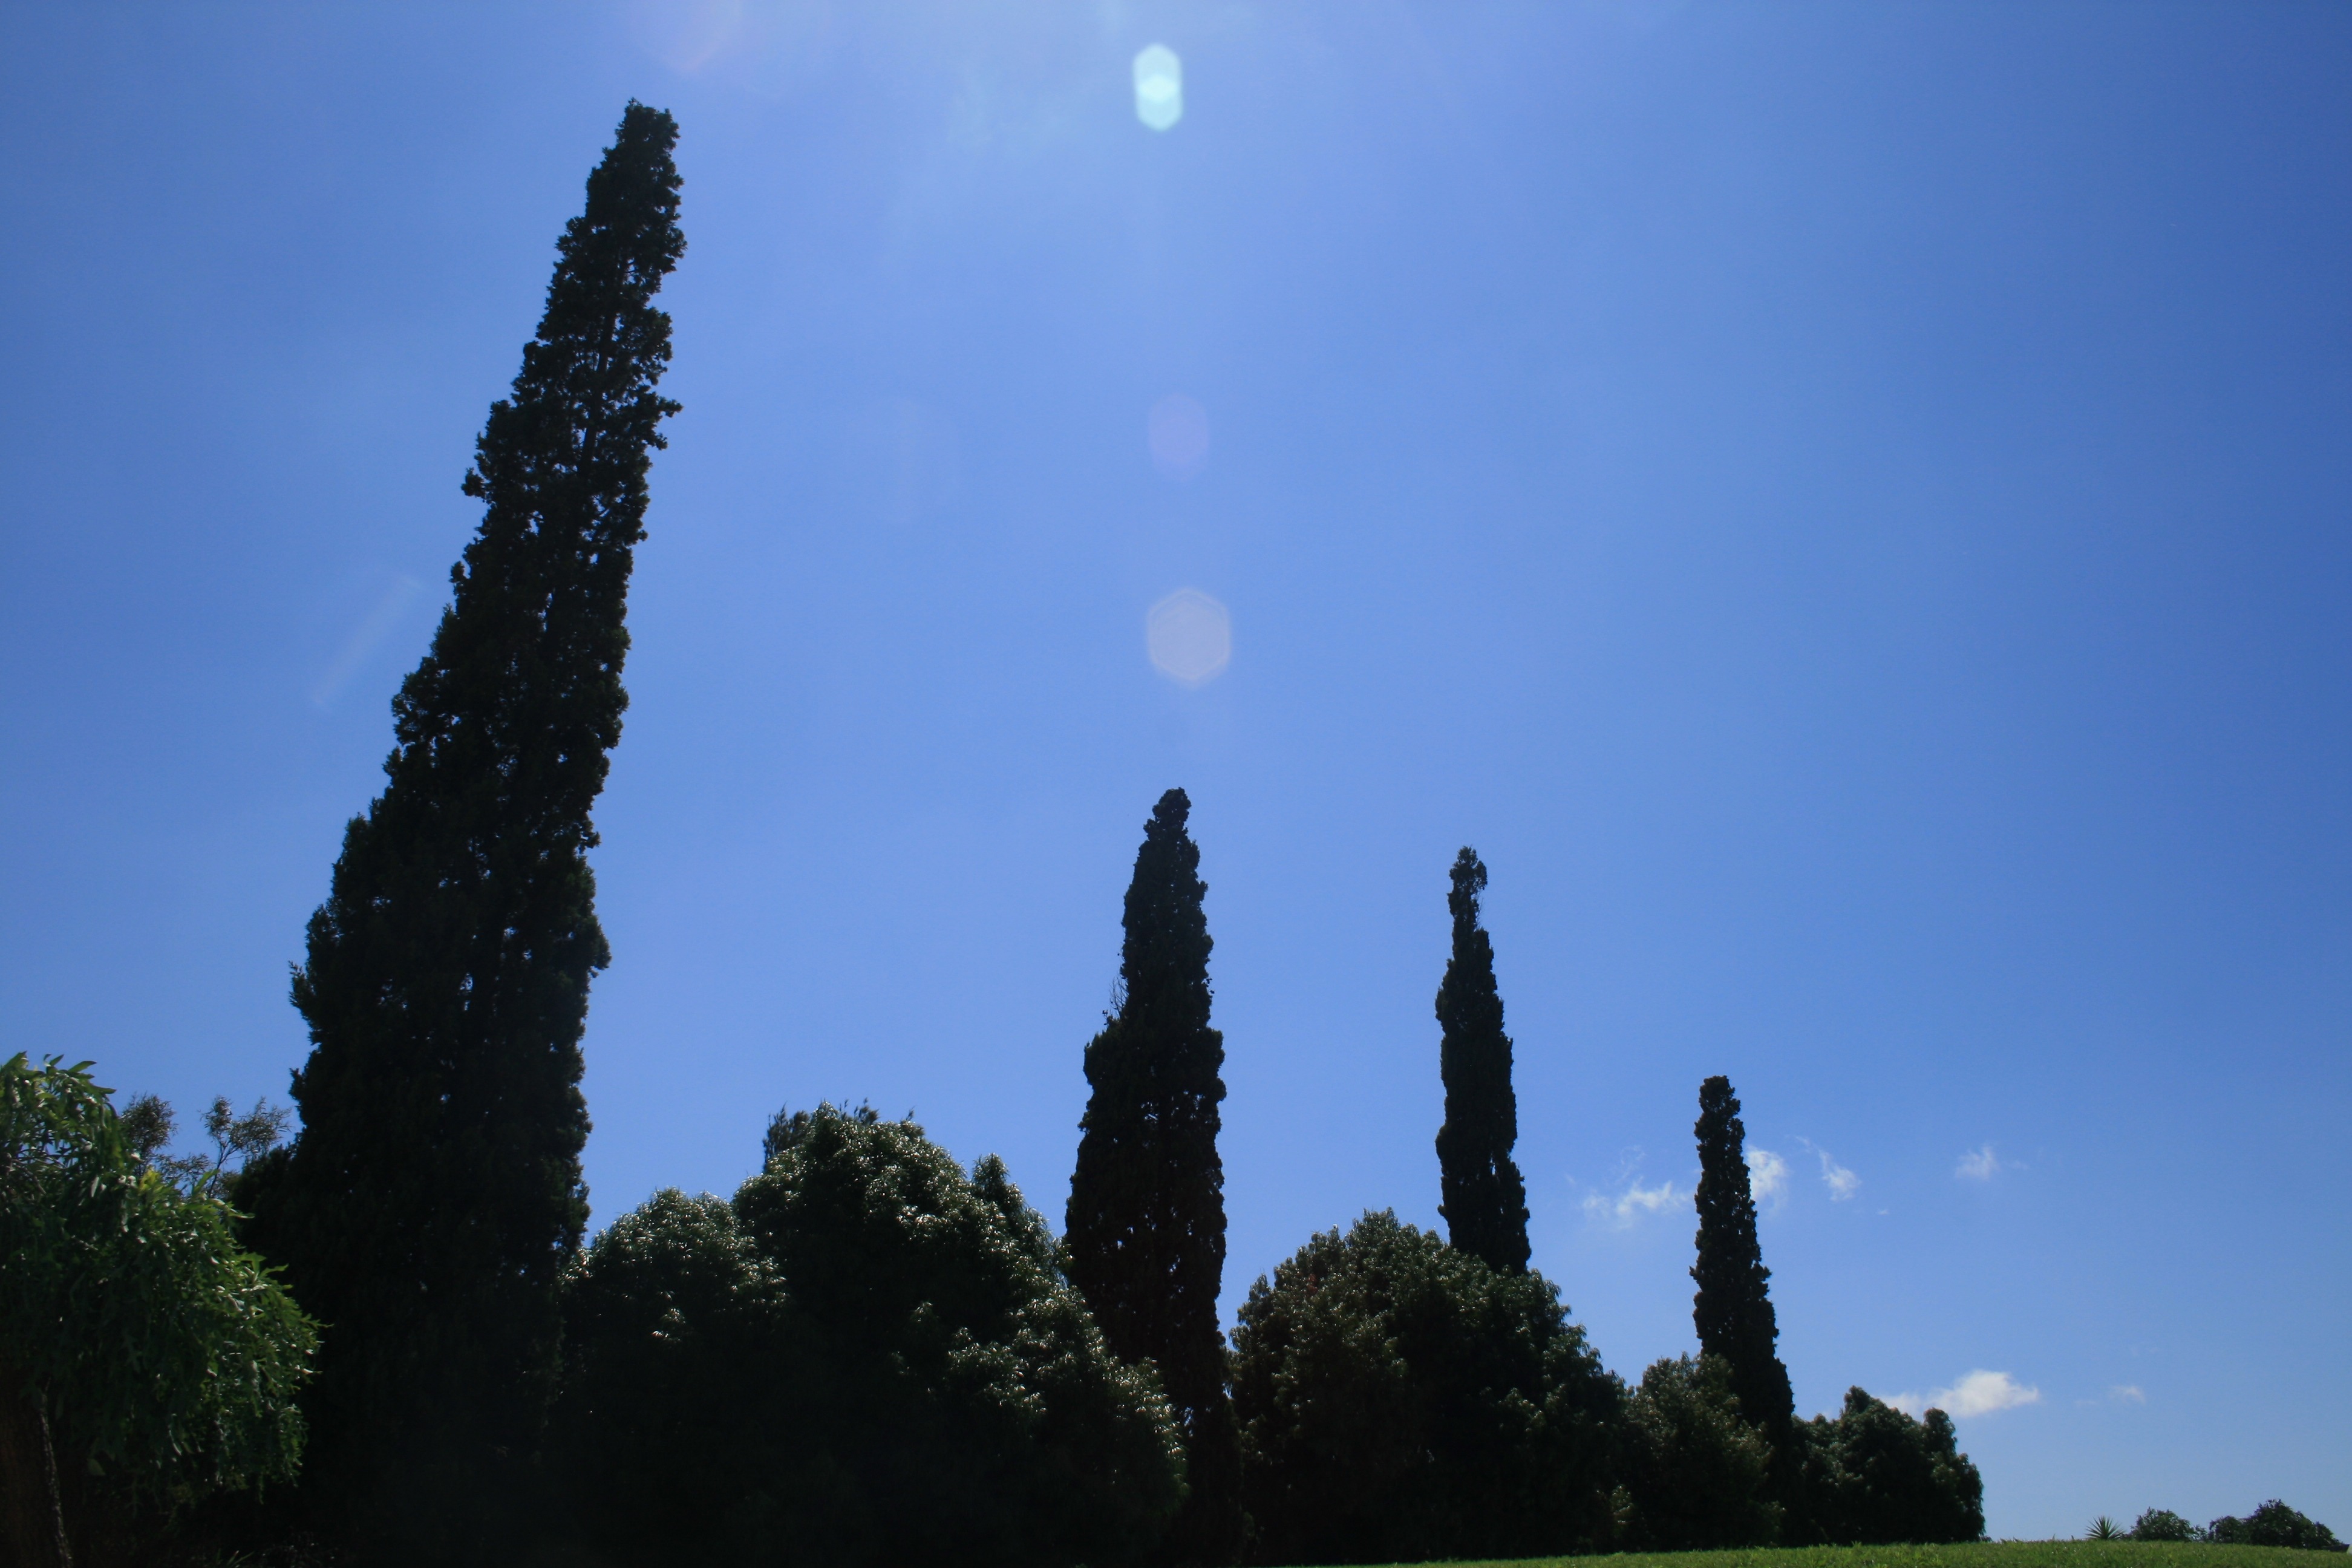
tree, horizon, cloud, sky, sunlight, monument, dusk, reflection, tower, landmark, blue, trees, spire, tall, cypress, slender, cypress trees, atmosphere of earth